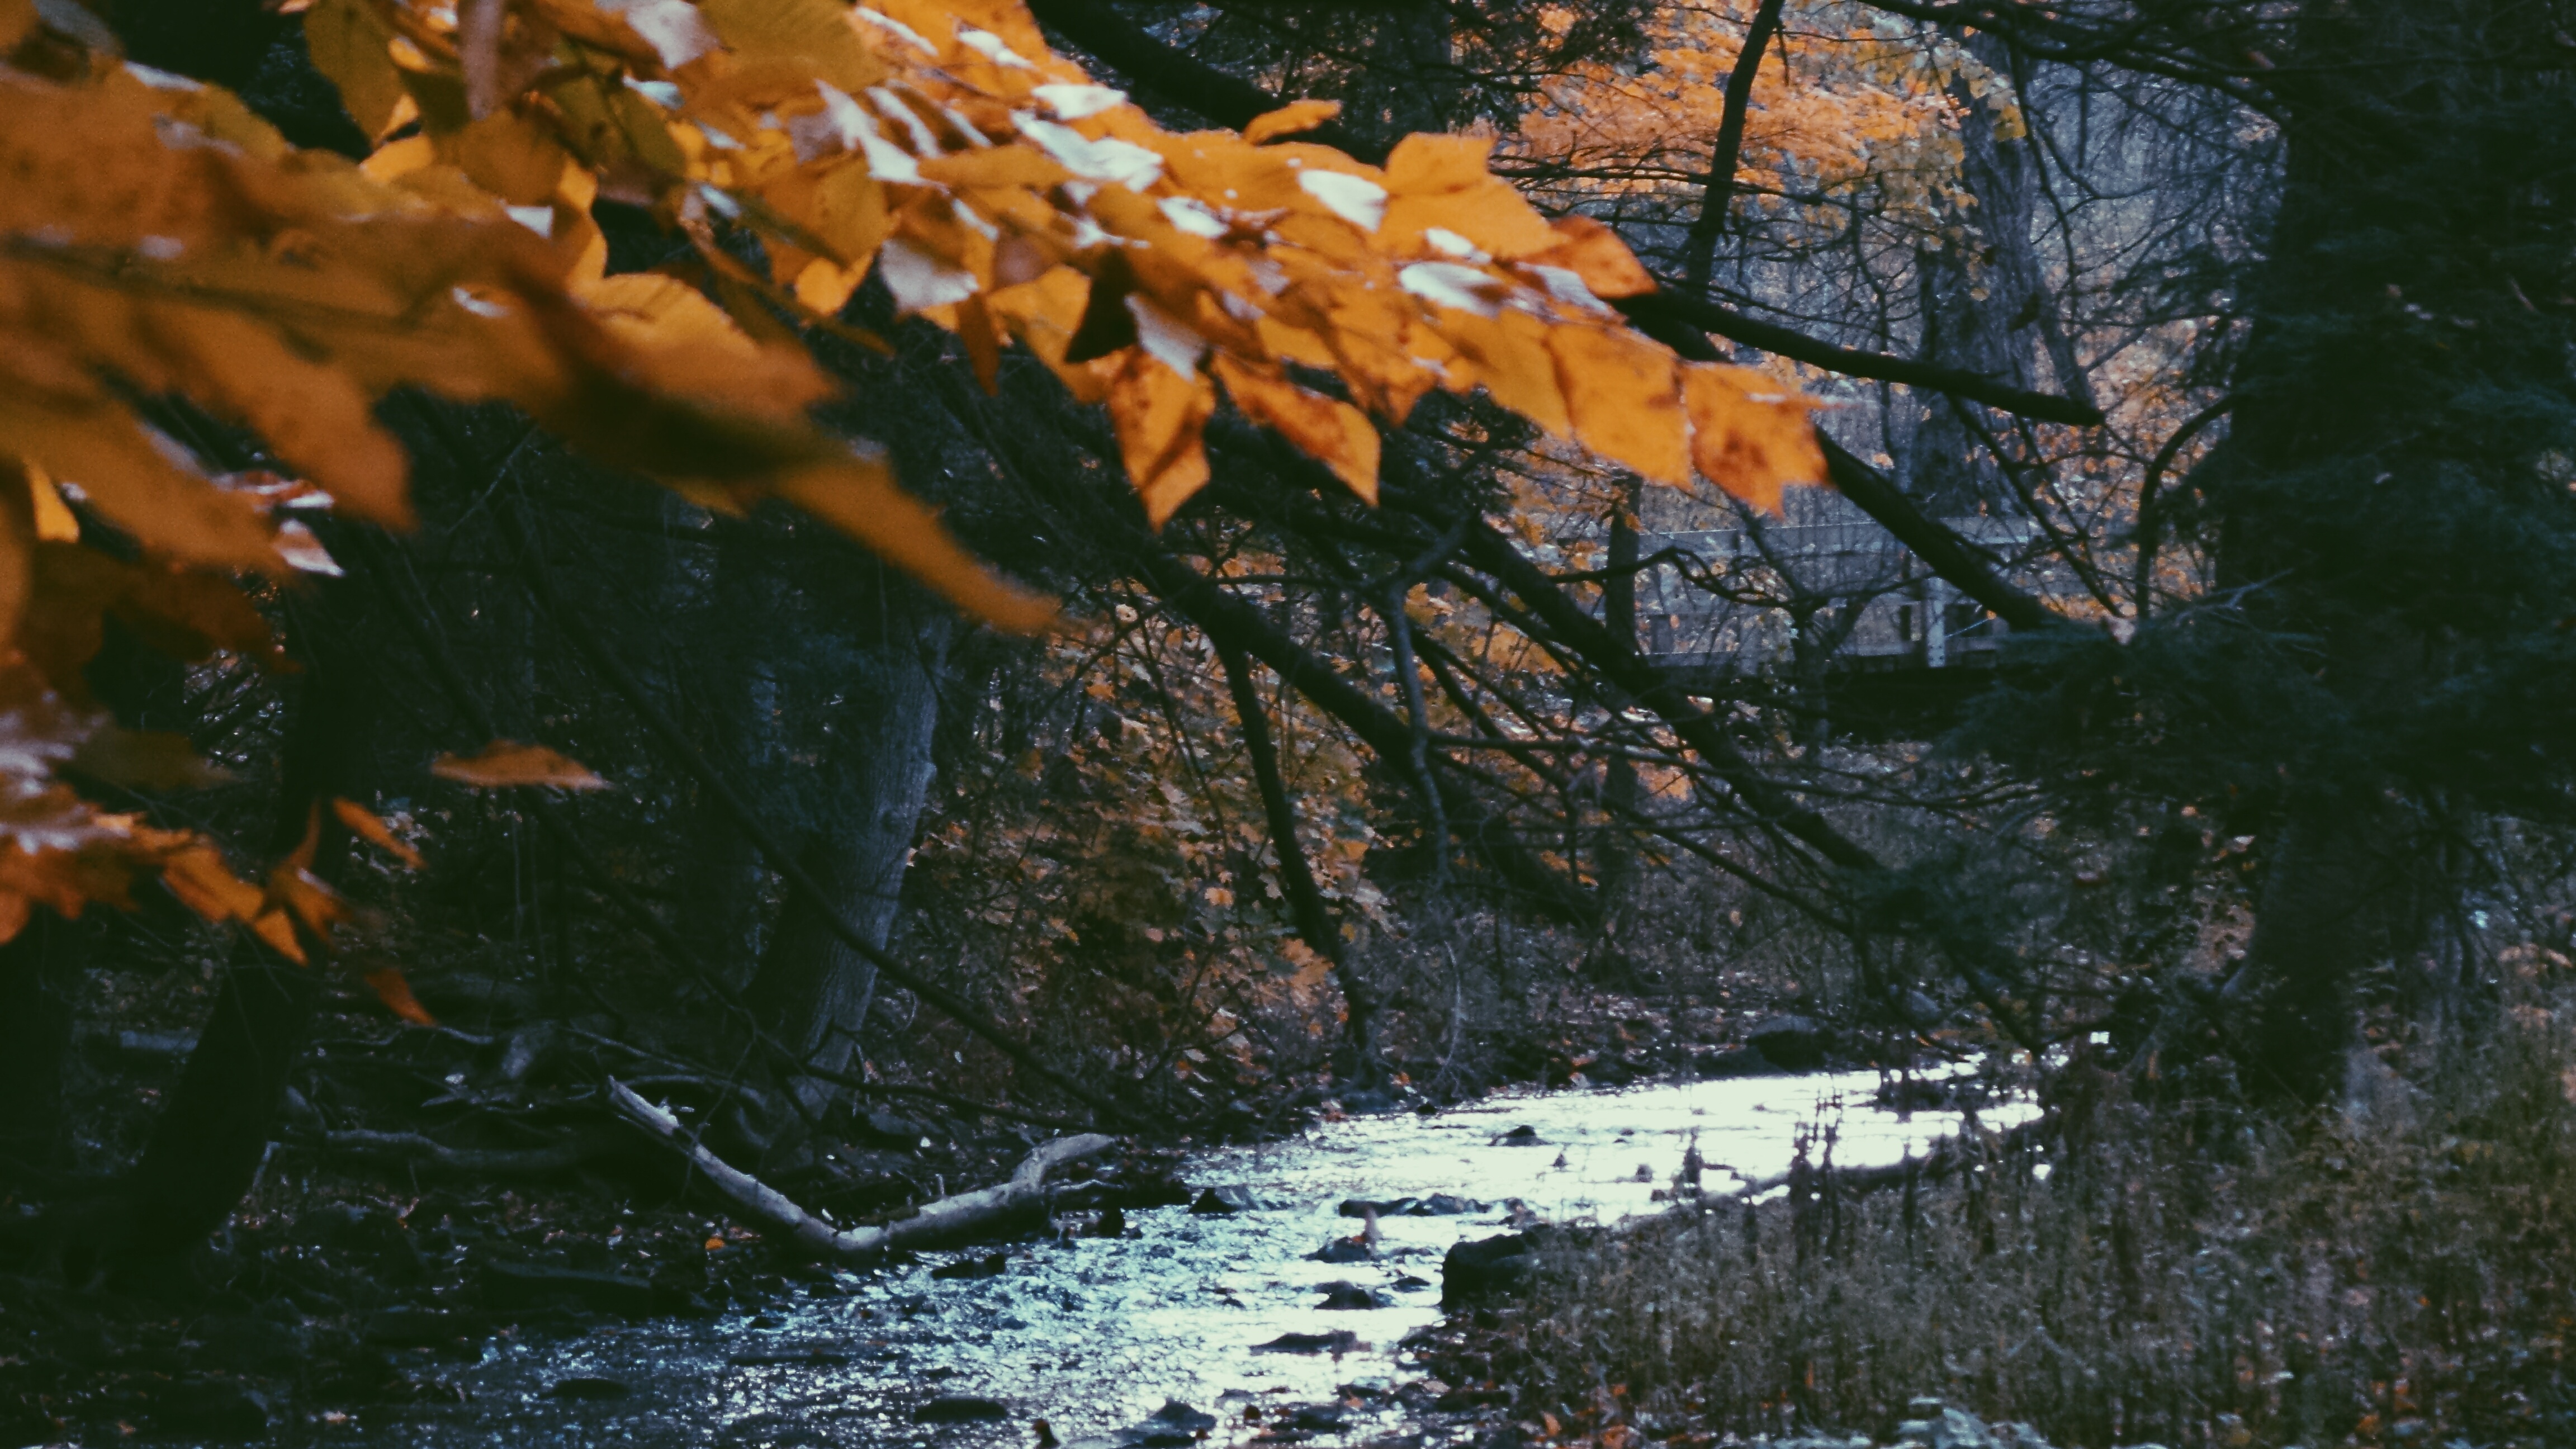
tree, nature, wilderness, branch, plant, leaf, flower, river, pond, stream, reflection, autumn, season, woody plant